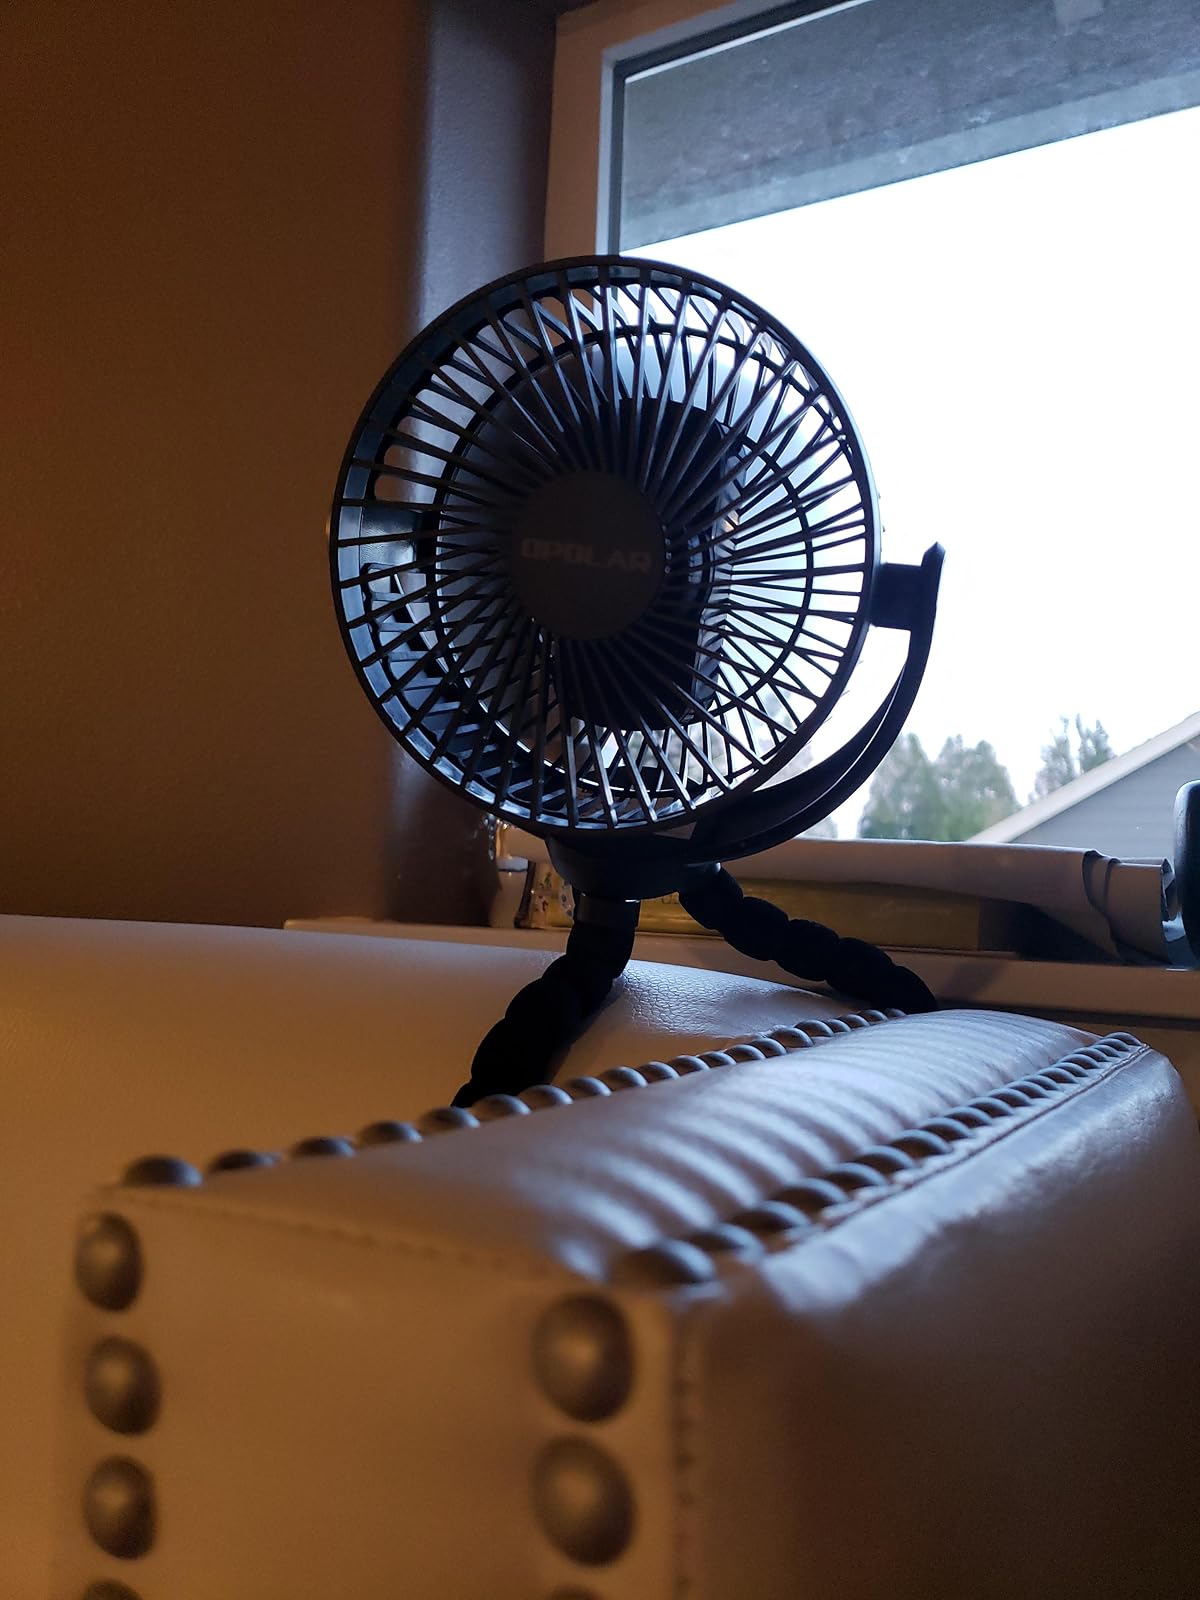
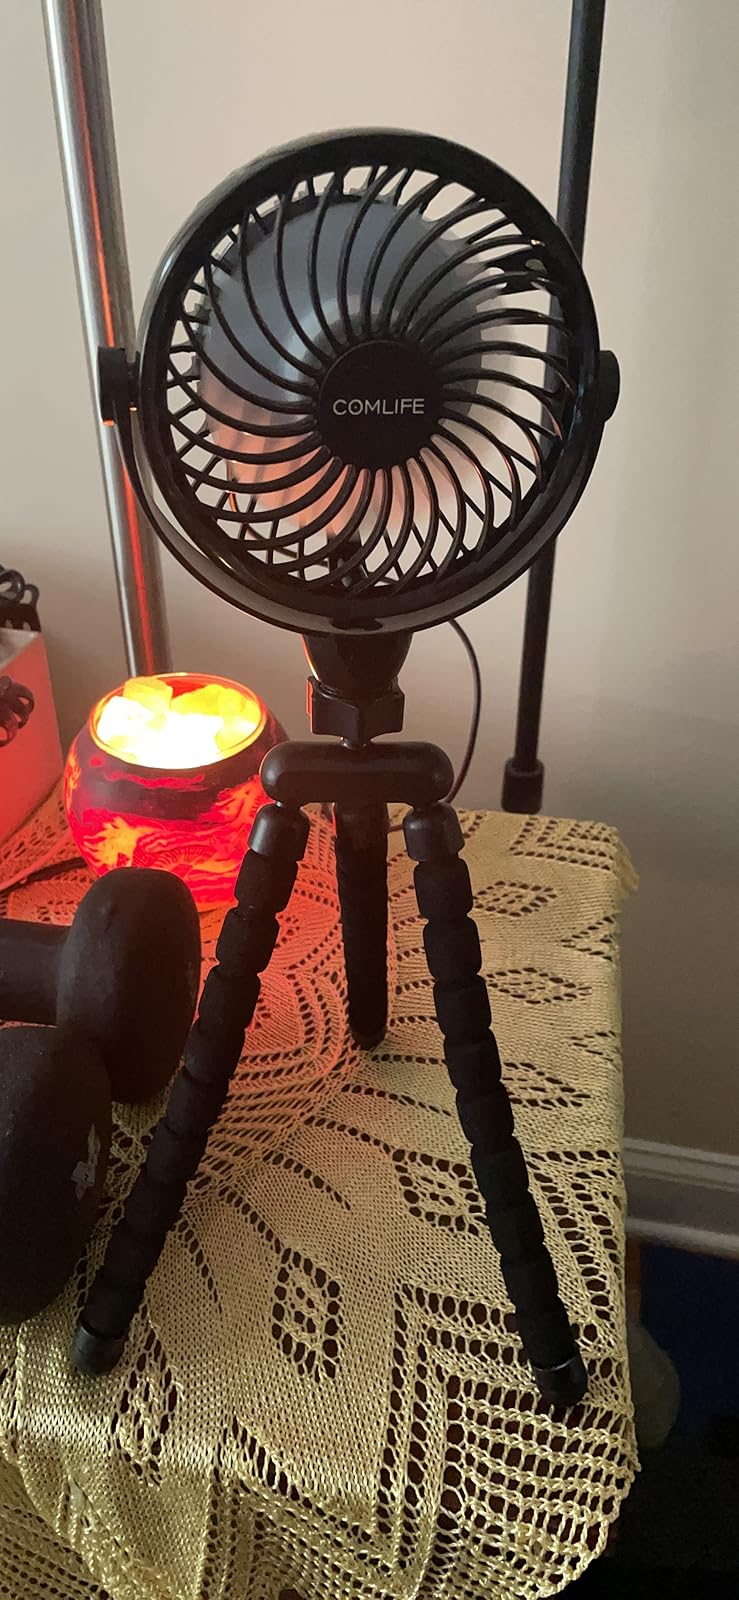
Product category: fan
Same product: no